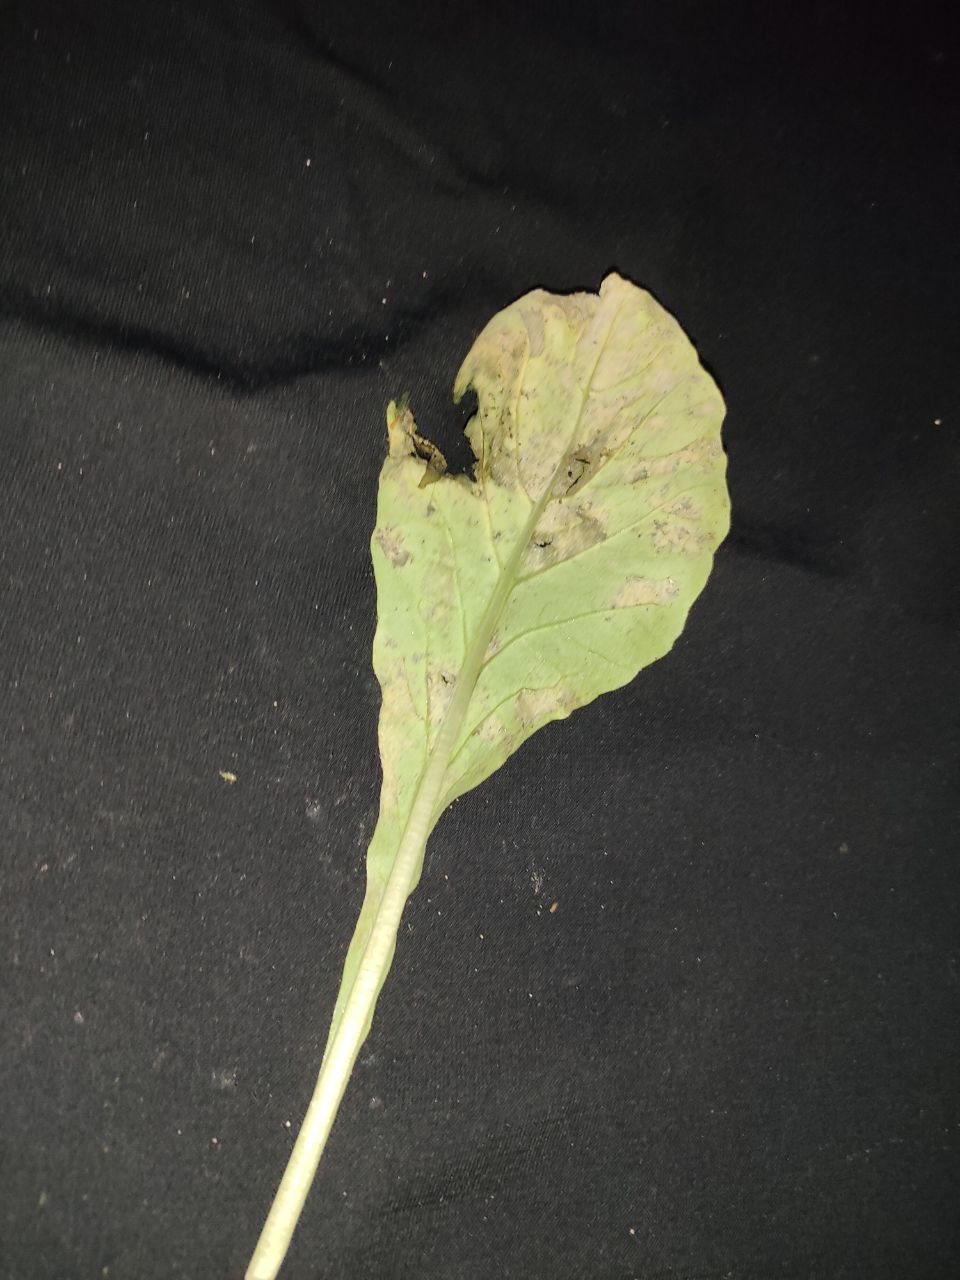
Label: Downey mildew